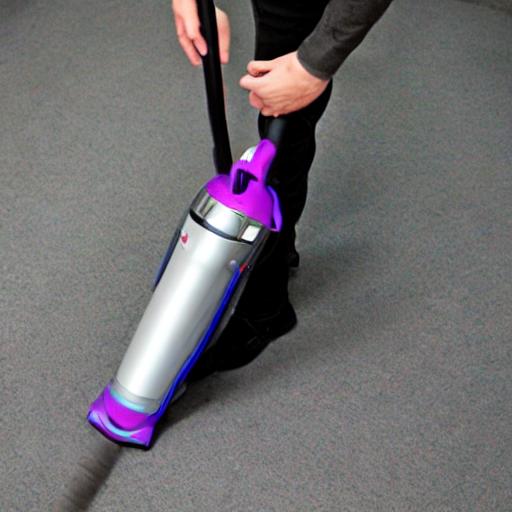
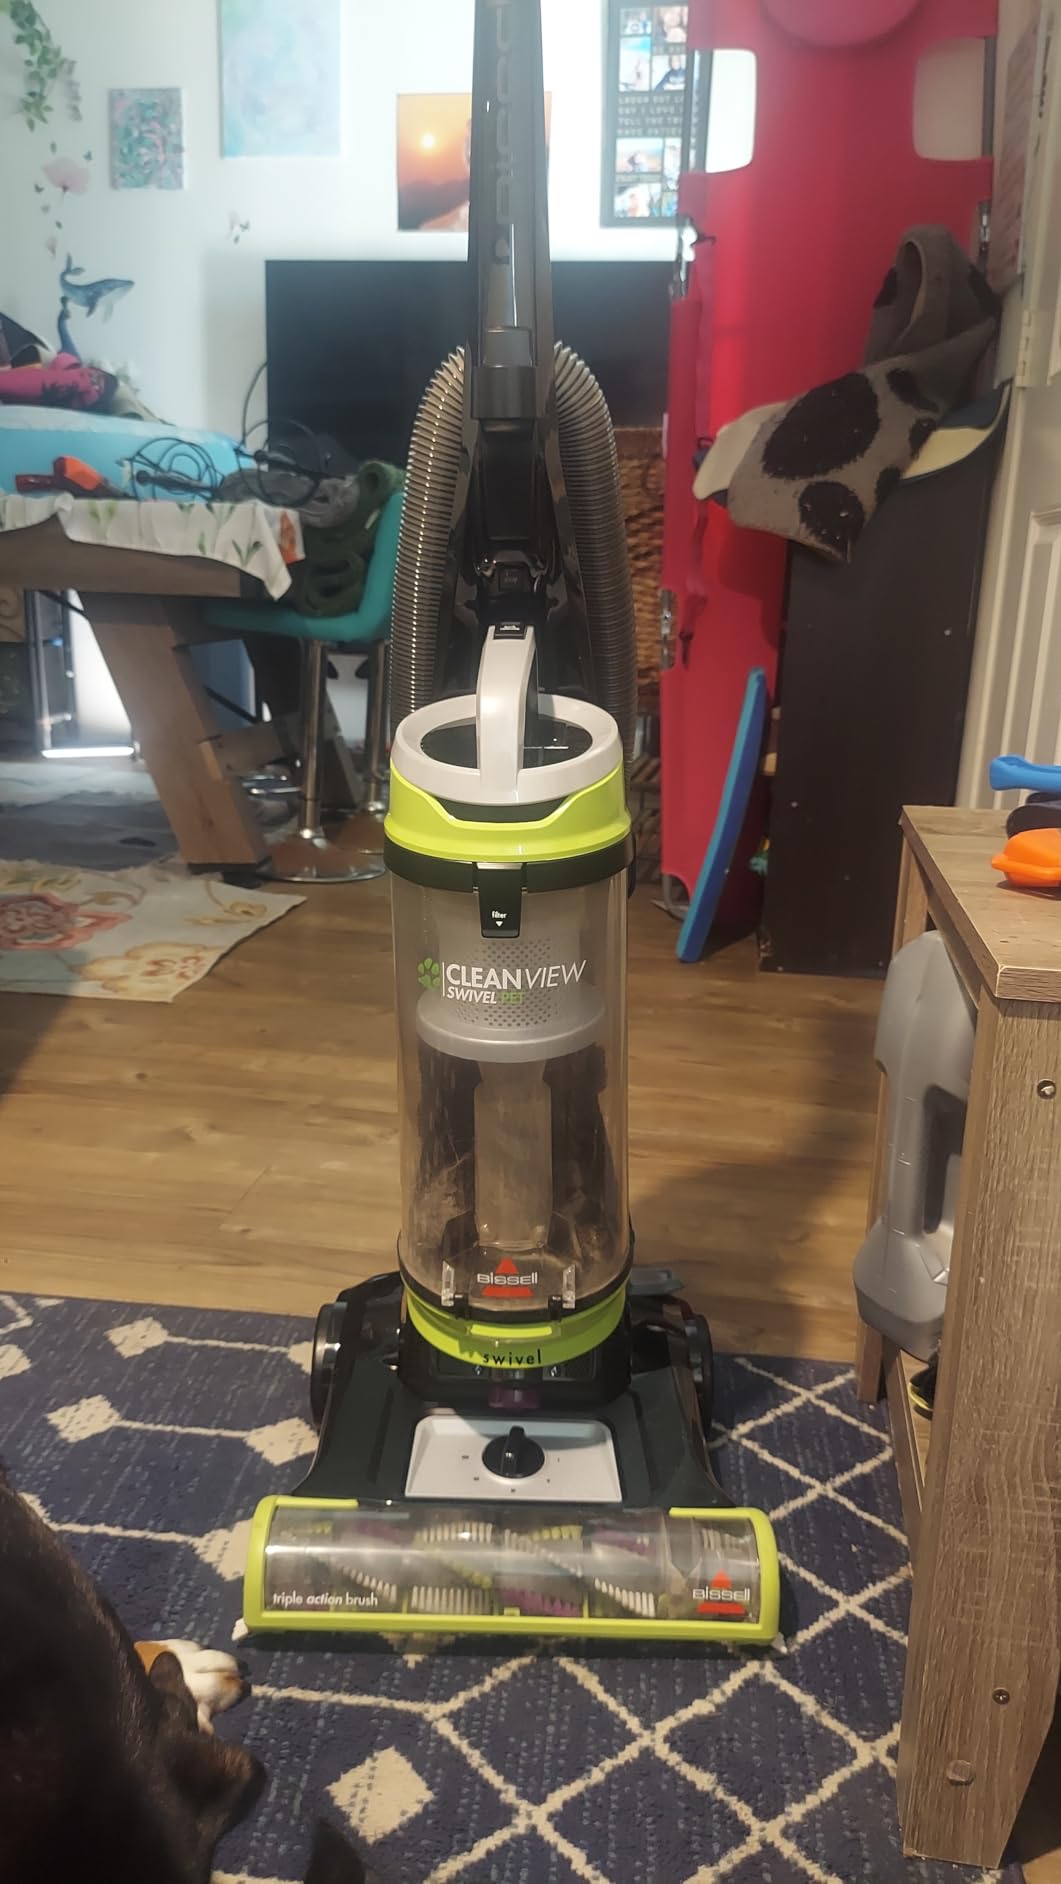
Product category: items_vacuum
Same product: no